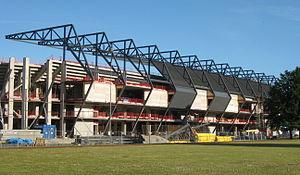
Le Swedbank Stadion est un stade de football inauguré en 2009 à Malmö, dans le quartier du Stade, entre la Rue du Stade et le vieux Malmö Stadion. Ce stade a accueilli la finale du championnat d'Europe Espoir 2009 entre l'Allemagne et l'Angleterre le 29 juin 2009.